Climate change in Texas

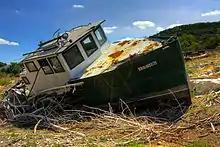
Stranded boat, Lake Travis, 2011 drought

There are 15 major river basins lying partly or entirely within Texas. Unless warmer climate are coupled with a strong increase in rainfall, water resources could become more scarce in Texas. In some parts of Texas, increased rainfall could mitigate these effects, but also could contribute to localized flooding. Additionally, climate change could give rise to more frequent and intense rainfall, resulting in flash flooding.